Carthay Circle Theatre

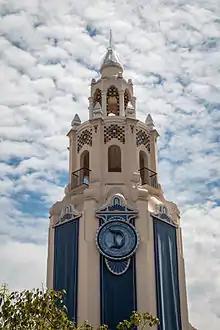
Carthay Circle Restaurant at Disney California Adventure, during the 60th Anniversary.

In July 1994, a smaller-scale pastiche of the facade of the theatre (primarily the octagonal tower) was opened as the "Once Upon a Time" gift shop on the Sunset Boulevard section in Disney's Hollywood Studios at Walt Disney World Resort in Florida. The store now sells clothing items for men and women.